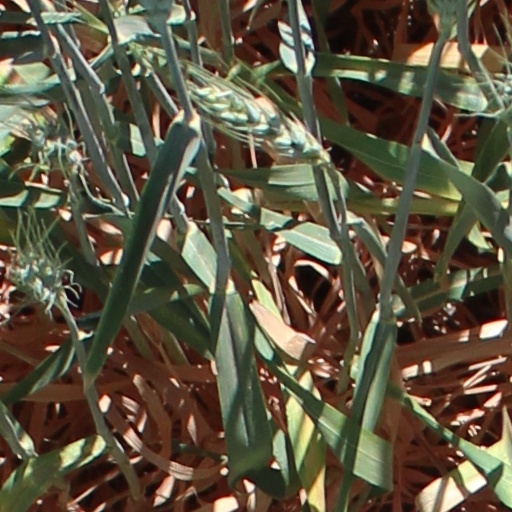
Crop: wheat